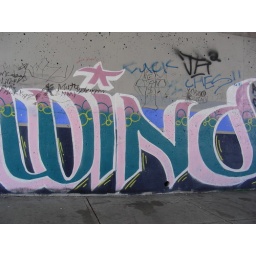
Wind under the bridge at Raymur and Hastings , a most dubious area at night, but note the Eastvan cross